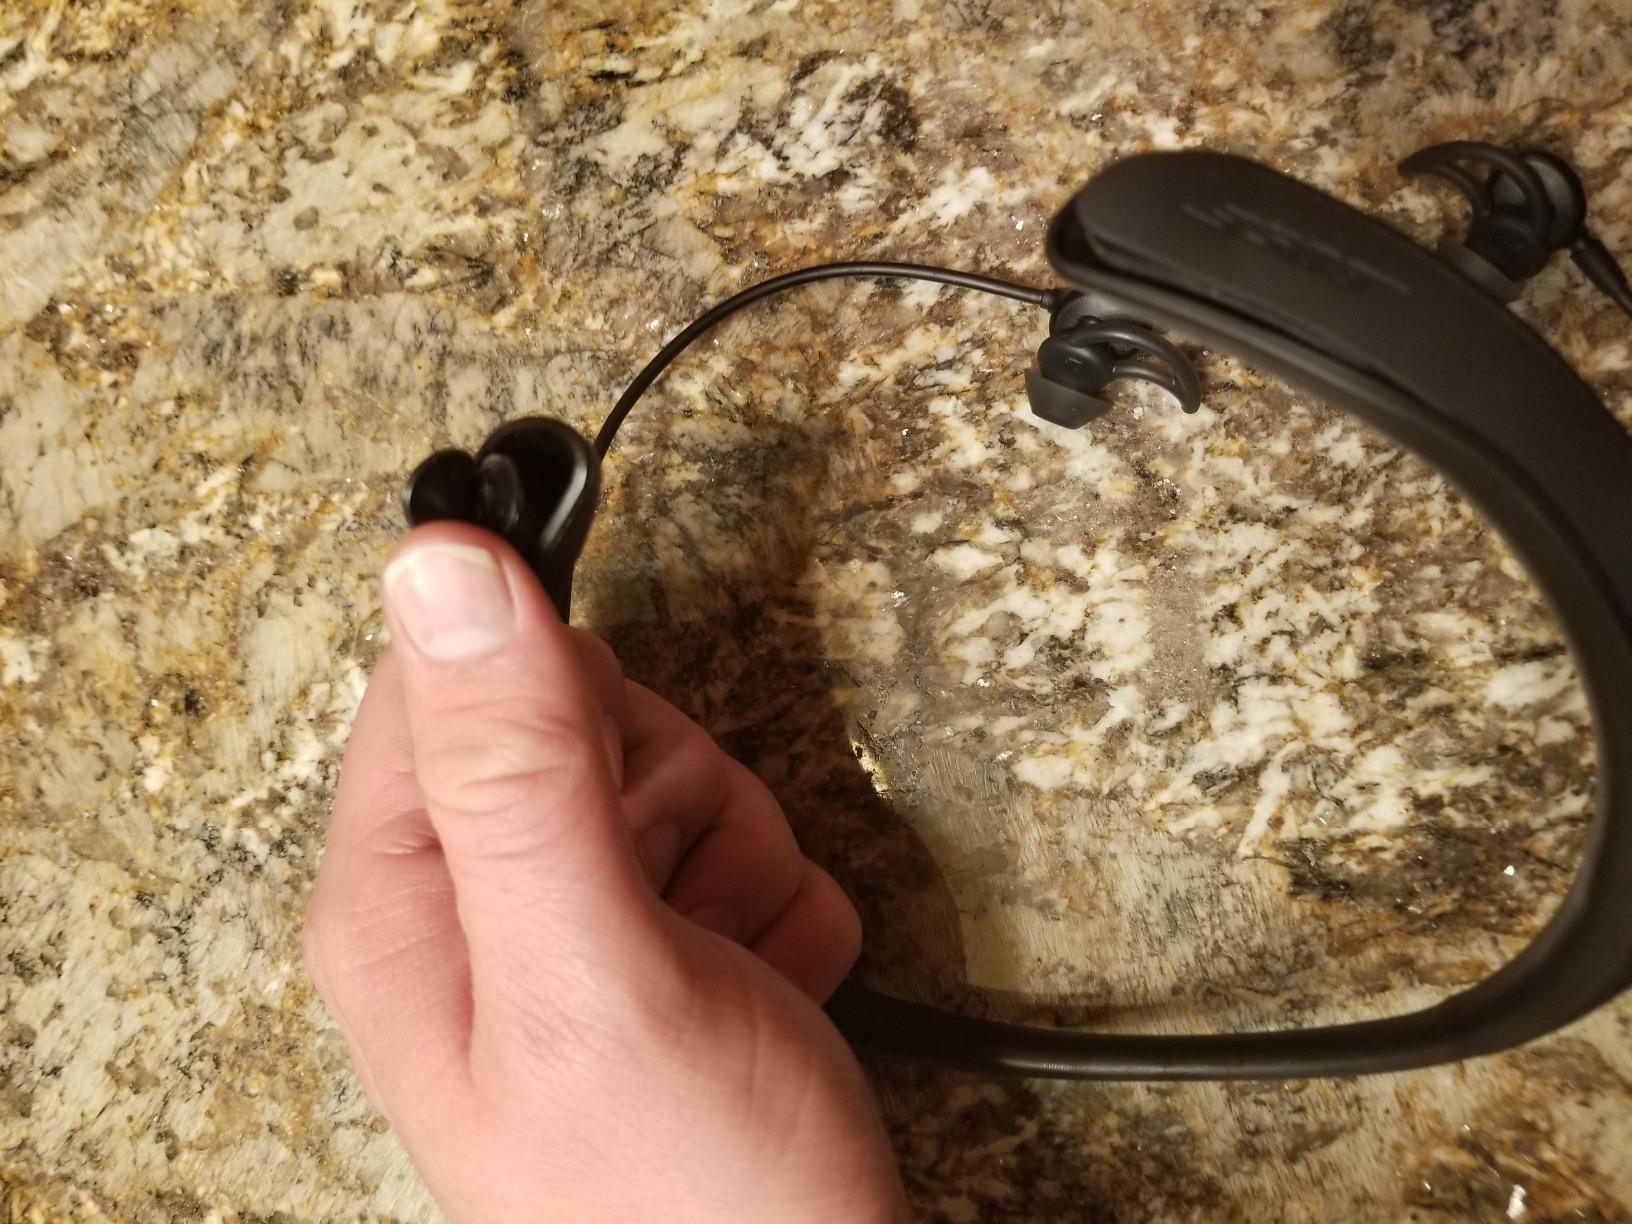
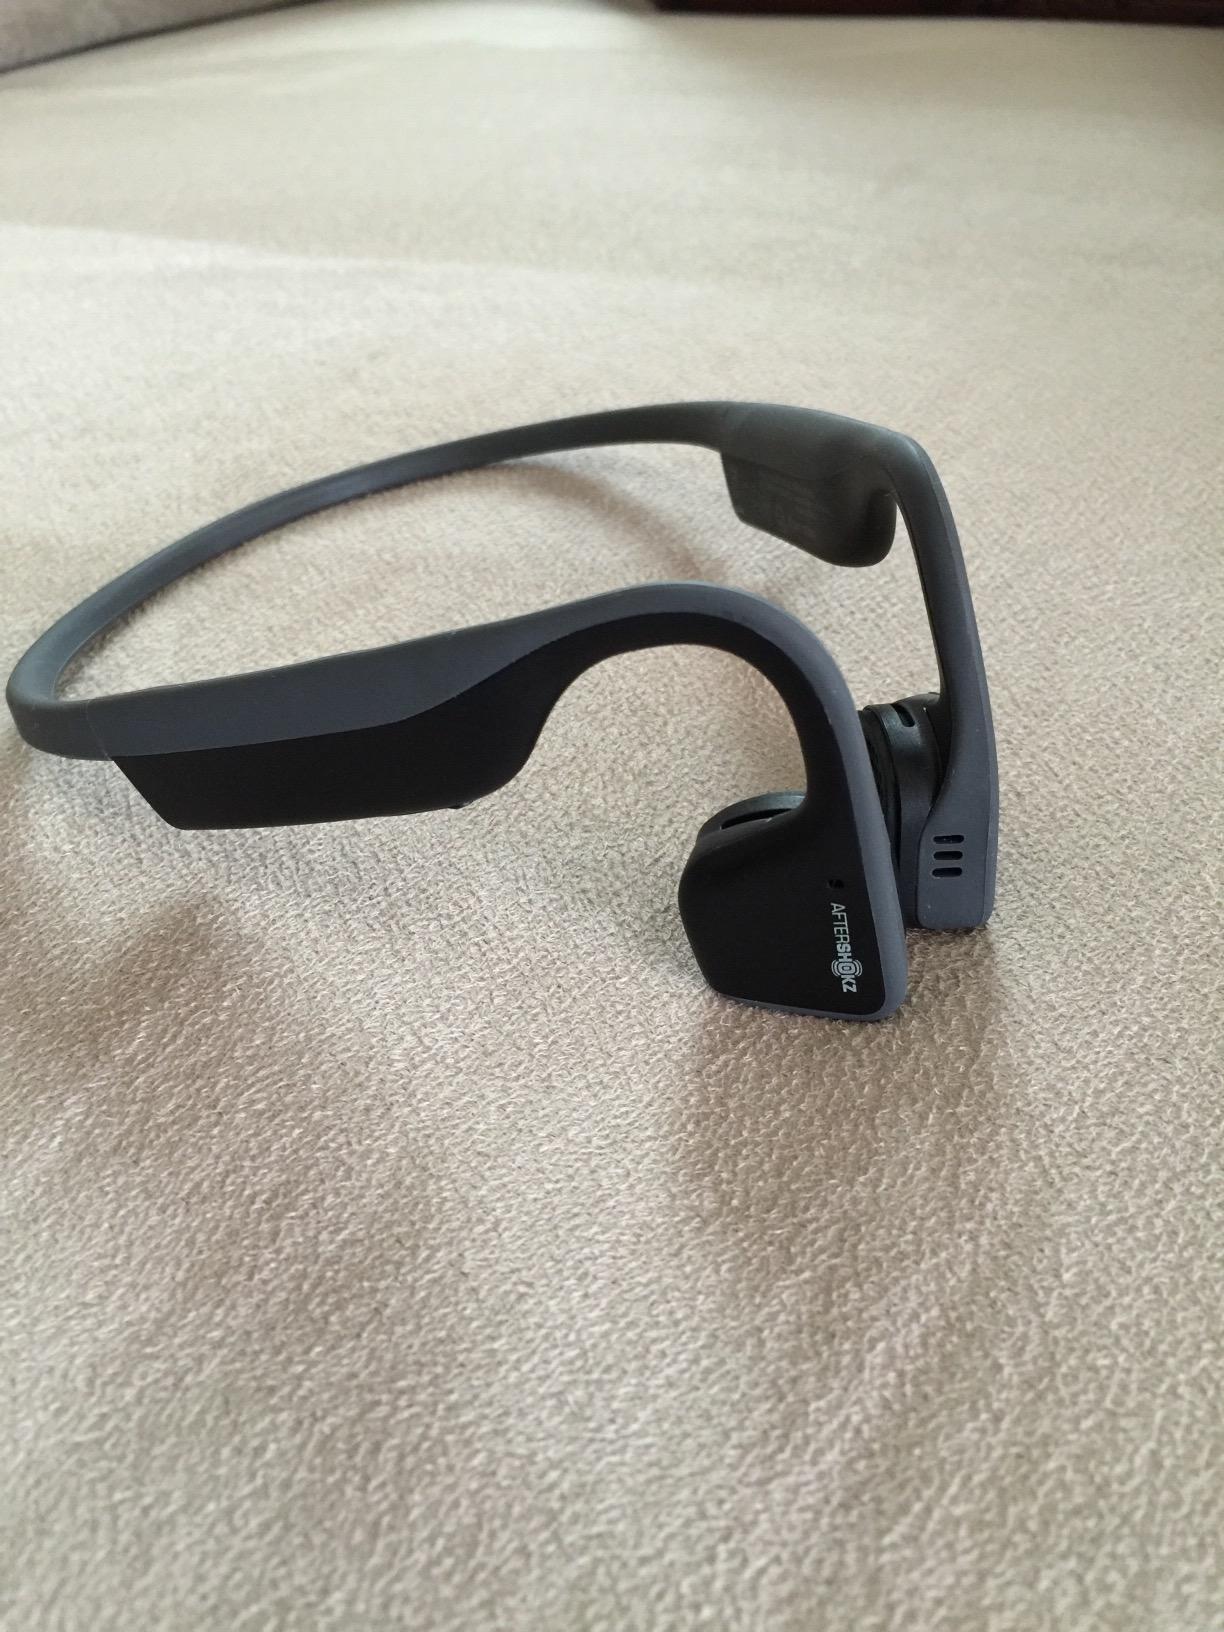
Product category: headphones
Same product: no